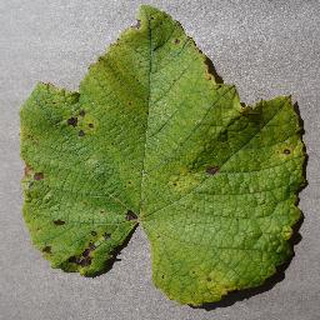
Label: grape_leaf_blight